Andrés Vallejo

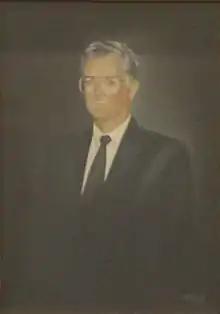

Andrés Vallejo Arcos is an Ecuadorian lawyer, journalist and politician who served as the Metropolitan Mayor of Quito. He assumed the role after the previous mayor, Paco Moncayo, resigned to run for congress. Vallejo previously served as a city councilman. Vallejo has also served in high-profile roles such as the President of the National Congress from 1986 to 1987, and the minister of the "Ministerio de Gobierno" from 1988 to 1990.